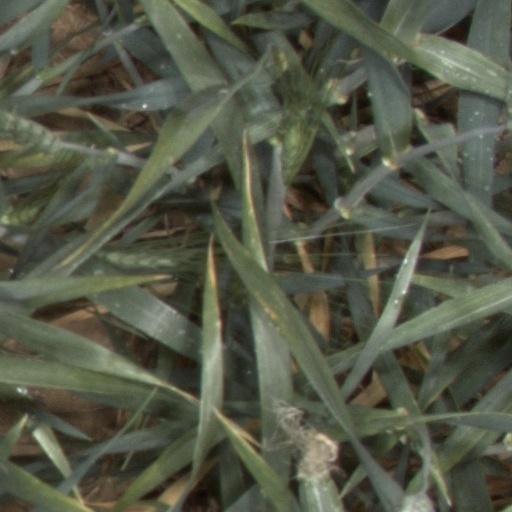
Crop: wheat